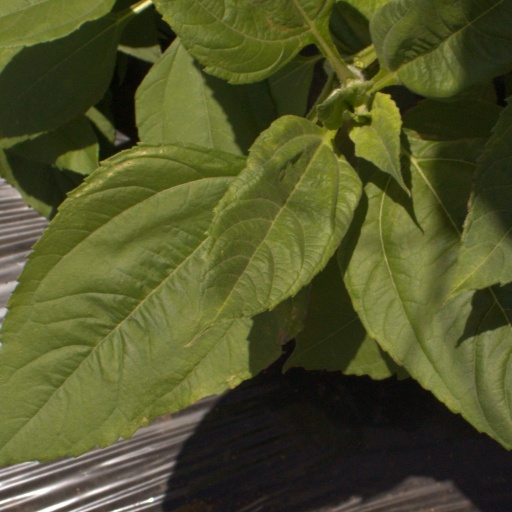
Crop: Jerusalem artichoke